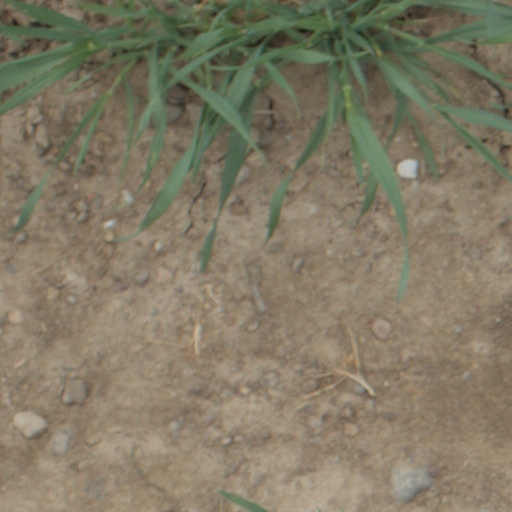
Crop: wheat